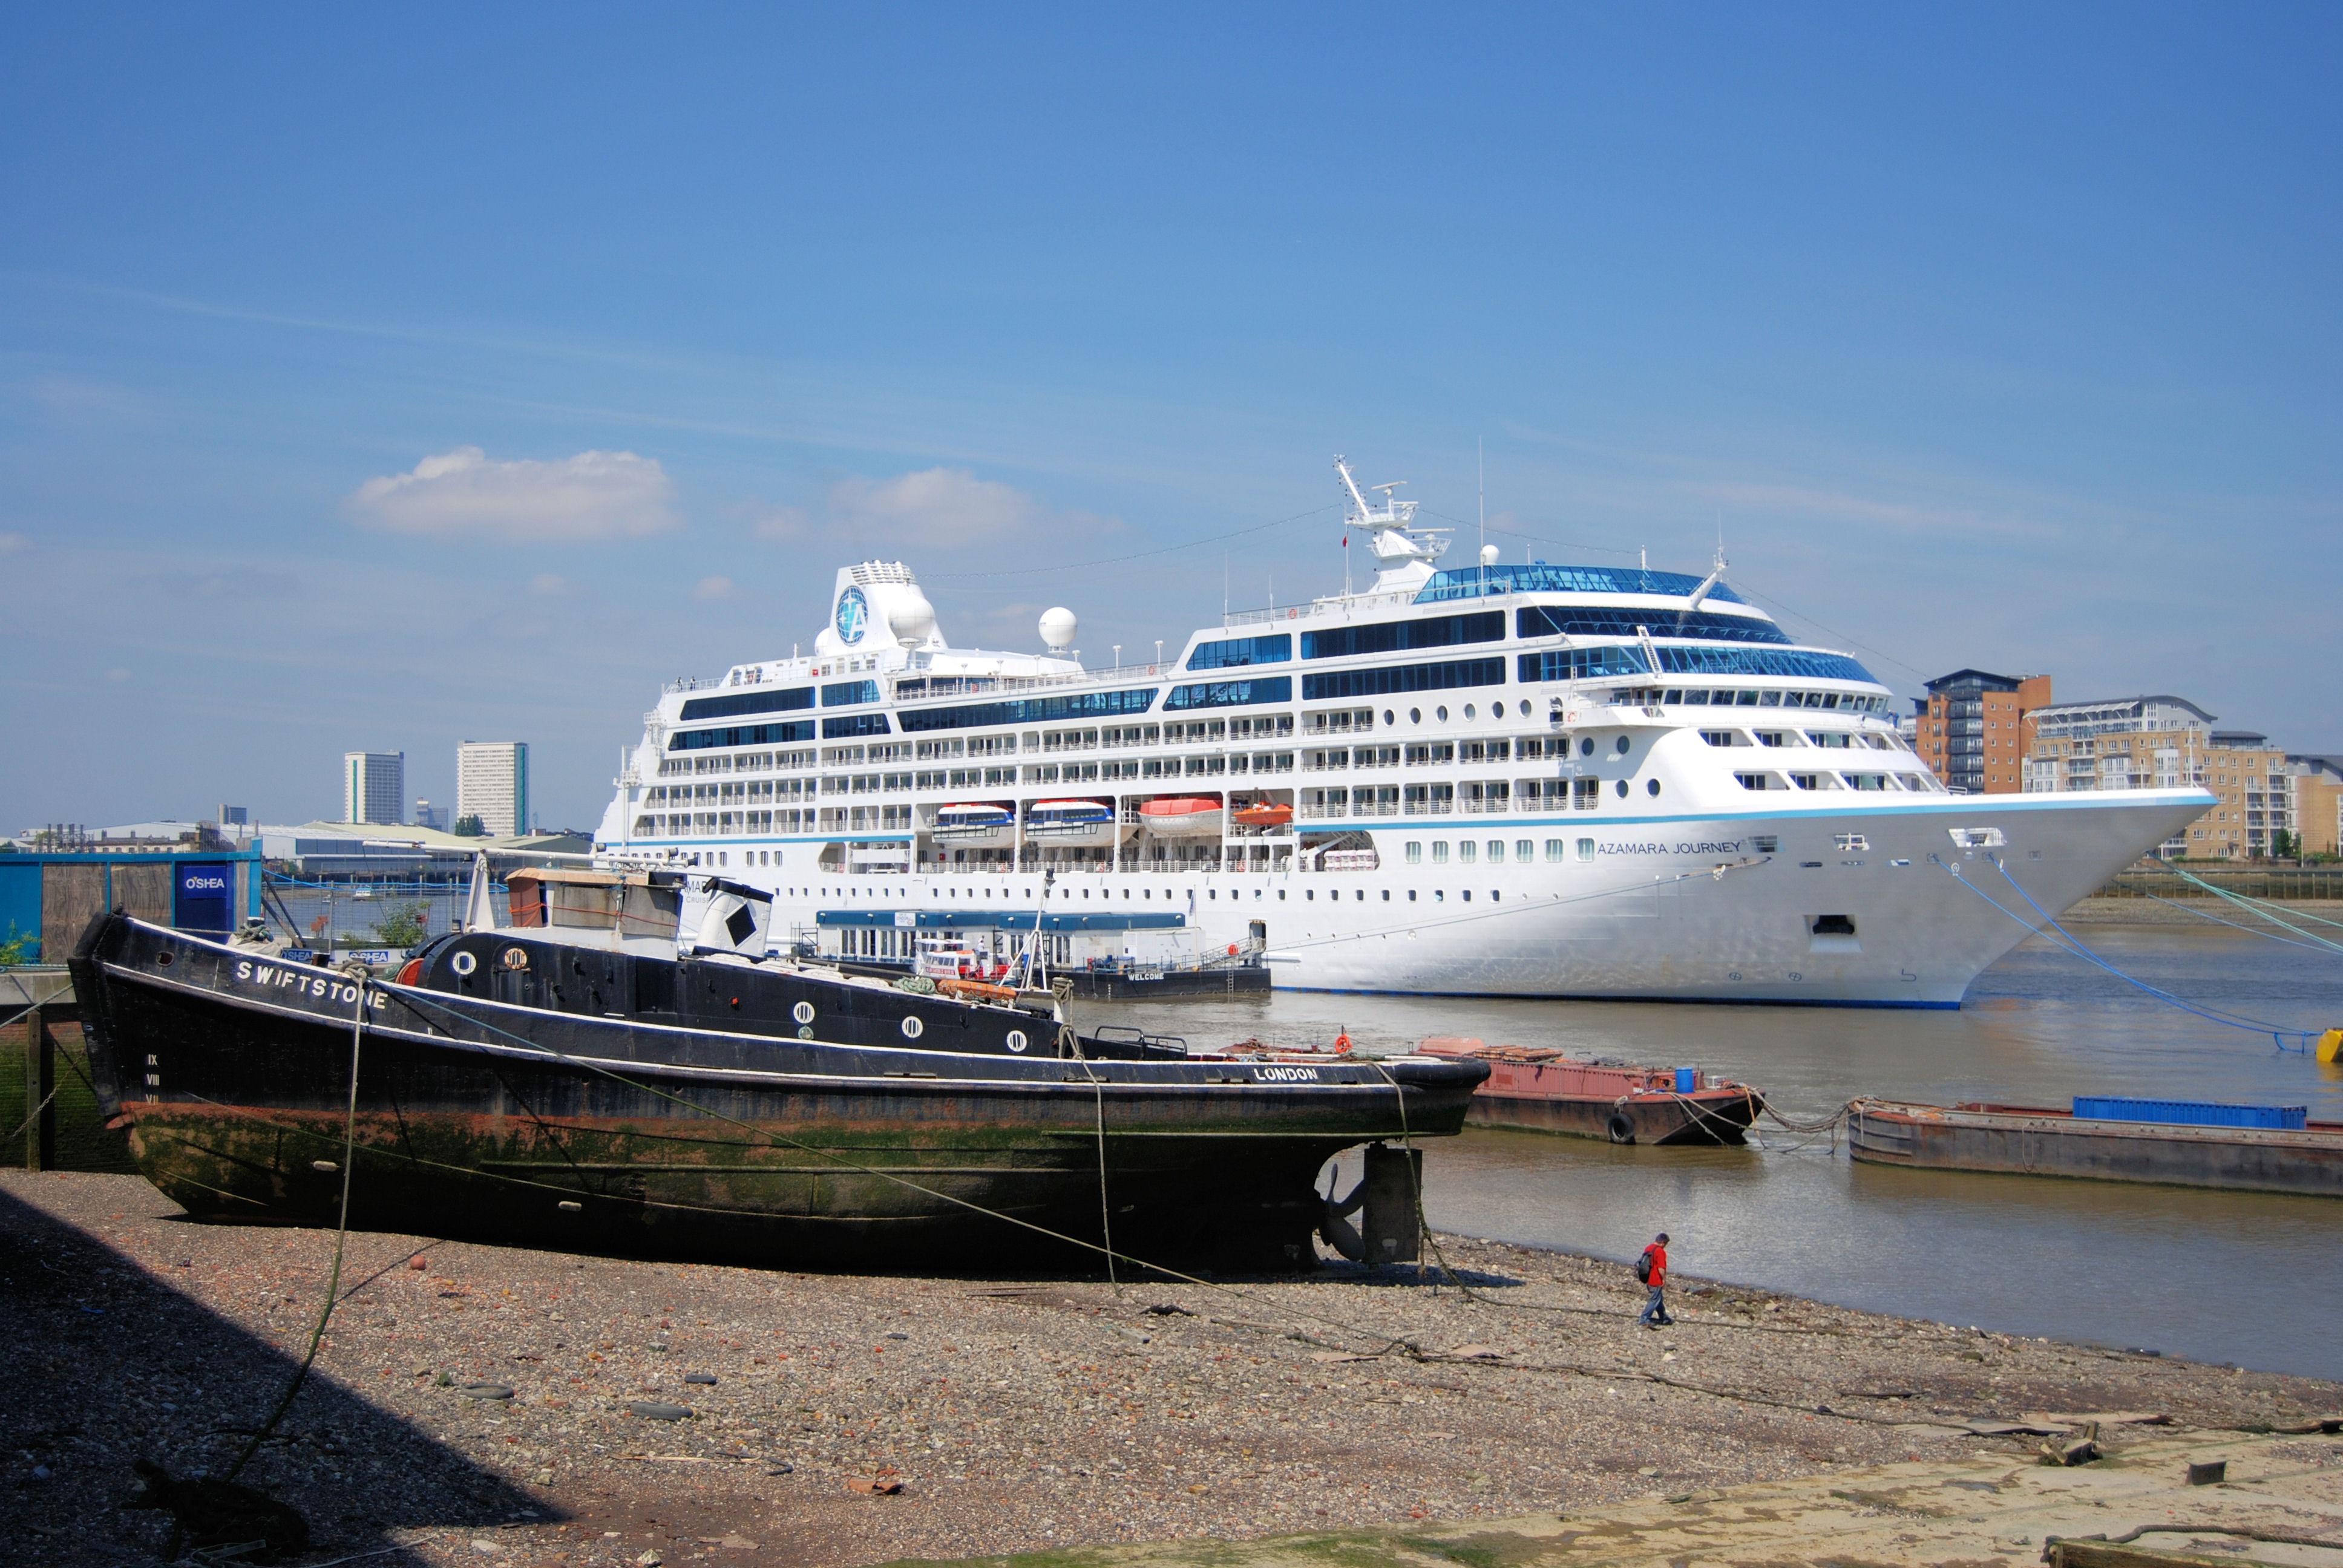
sea, ocean, ship, travel, vehicle, tourism, cruise, channel, shipping, watercraft, liner, cruise ship, river thames, motor ship, passenger ship, freight transport, ocean liner